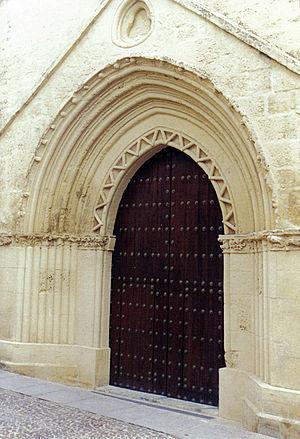
Église mudéjare de la Magdalena à Cordoue (style ""gothico-mudéjar de la pierre"")"
L'architecture mudéjare est une architecture qui s'est développée dans la péninsule ibérique du XIIᵉ siècle au XVIᵉ siècle dans les régions conquises par les royaumes chrétiens et qui résulte de l'application aux édifices chrétiens d'influences, de techniques et de matériaux musulmans.
Le motif de bâtons brisés, également dit de bâtons rompus ou de chevrons, est un motif ornemental constitué de segments de droite en relief disposés en zigzag, que l'on retrouve dans l'architecture romane, dans le style de transition roman-gothique, dans l'architecture mudéjare ainsi que dans l'architecture néogothique. Ce motif peut être simplement qualifié de zigzags par certains auteurs, comme Arcisse de Caumont.
L’église de la Magdalena est une église de style mudéjar située à Cordoue, capitale de la province espagnole du même nom, dans la communauté autonome d'Andalousie.